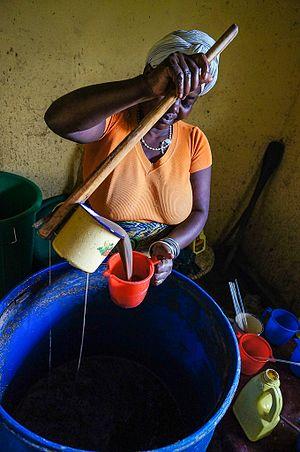
La cuisine de Rwanda est réalisée à partir des aliments de base locaux produits par l'agriculture vivrière du Rwanda. Elle reflète une variété correspondant aux groupes ethniques composant le pays.